Hairy RNA localisation element (HLE)

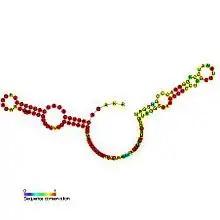
Predicted secondary structure and sequence conservation of HLE

The hairy localisation element (HLE) is an RNA element found in the 3' UTR of the hairy gene. HLE contains two stem-loops. HLE is essential for the mediation of apical localisation and the two stem-loop structures act to allow the recognition of hairy mRNA by the localisation machinery. HLE is found in "Drosophila" species.